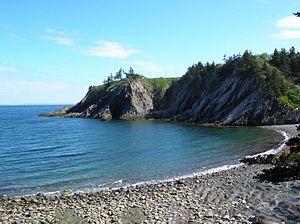
Le parc provincial Le Fourneau est un parc provincial de la Nouvelle-Écosse situé à Clare, près du village de Meteghan.